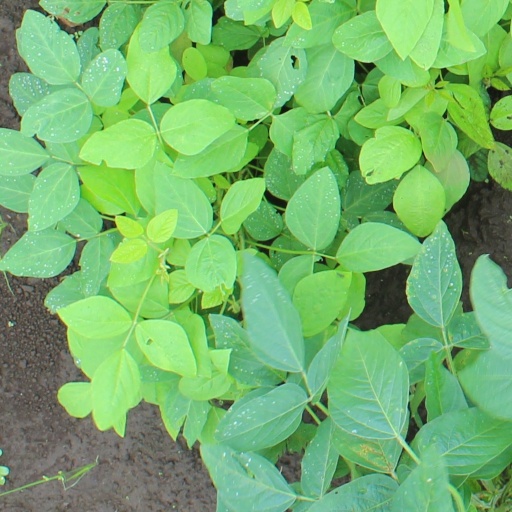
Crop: soybean